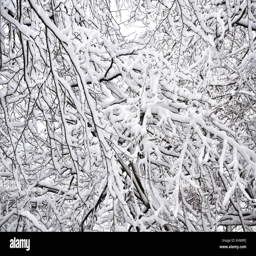
winter landscape of snow a covered forest in woods